Territorial Army (Germany)

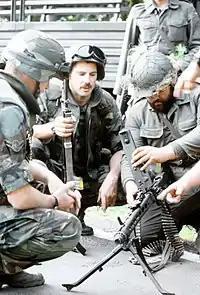
Reservists of the Home Defence Troops (JgBtl 942, Home Defence Regiment 94, WBK IV) in 1988 with U.S. Air Force personnel.

The Territorial Army ("Territorialheer") was a military reserve force, part of the German Army of the Bundeswehr, which was responsible for territorial defence from the 1950s to c.2001.